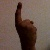
The image shows a hand gesture representing the number 1 in Indian Sign Language.